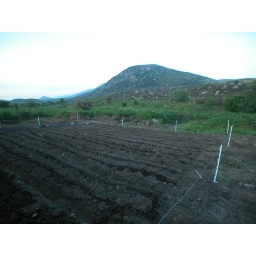
electric fence around veggies - mountain in background